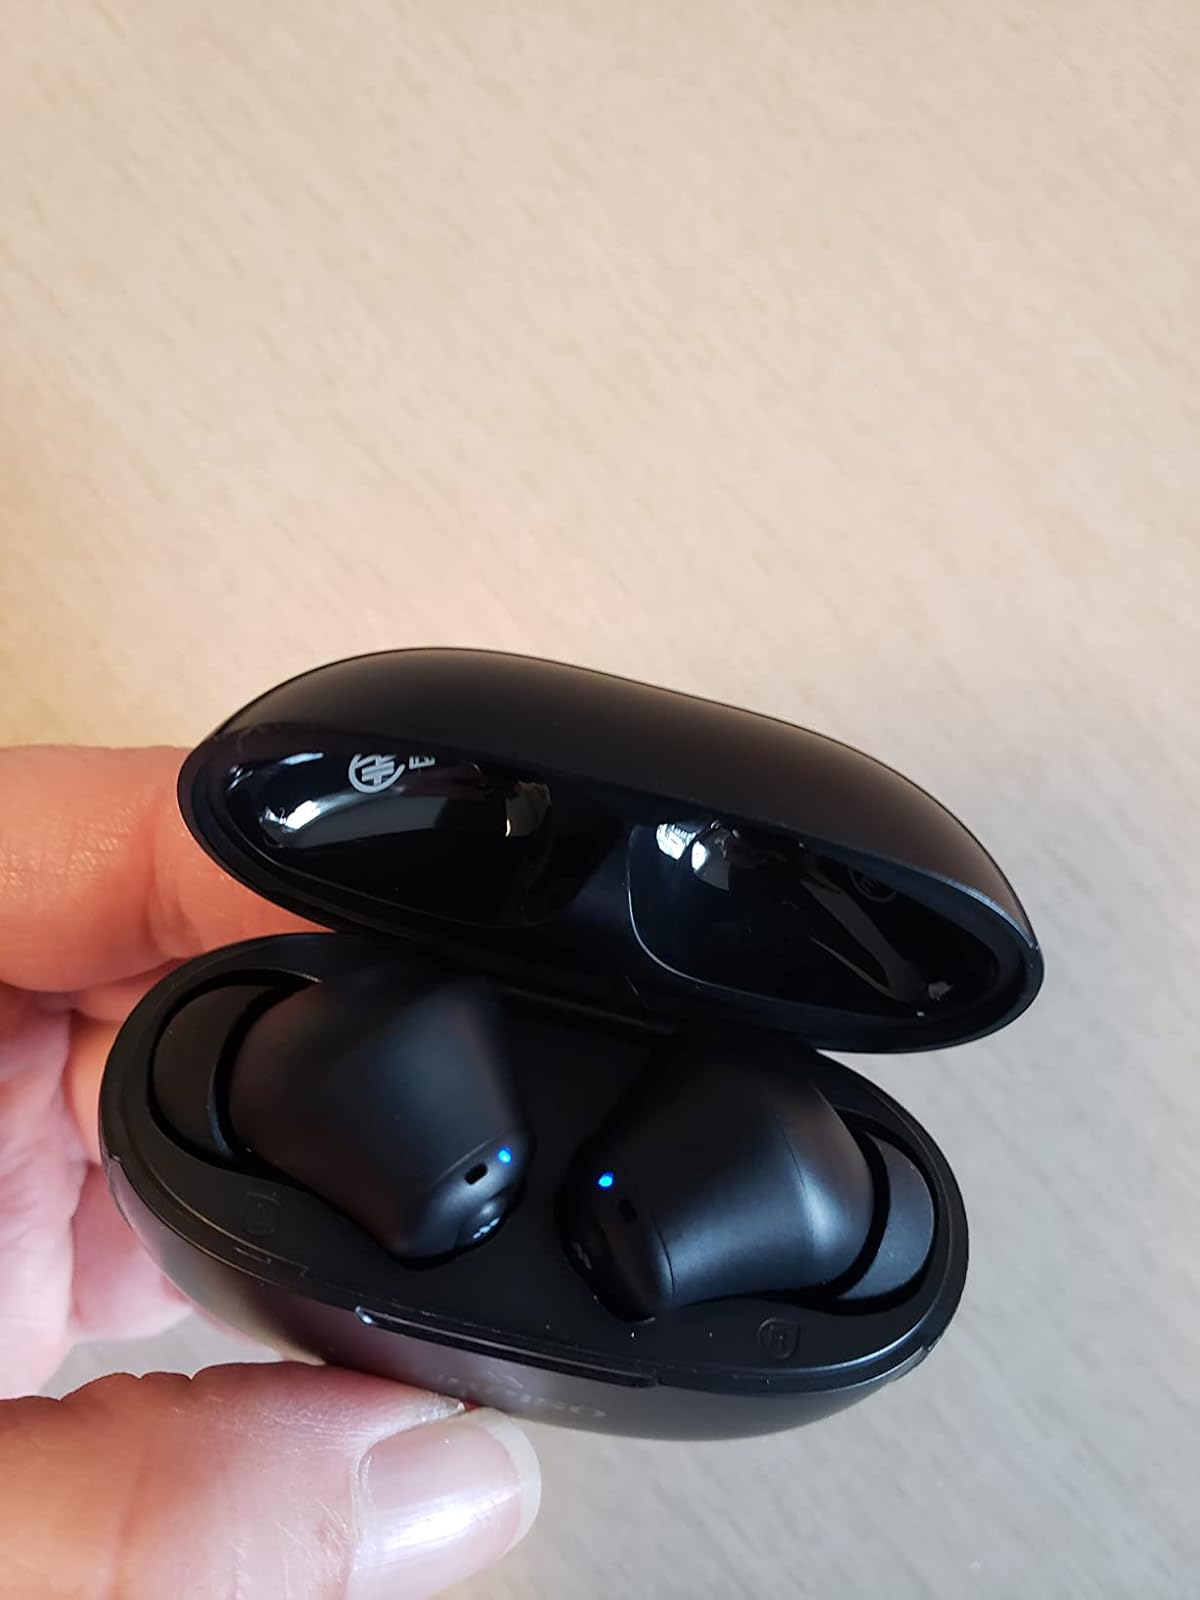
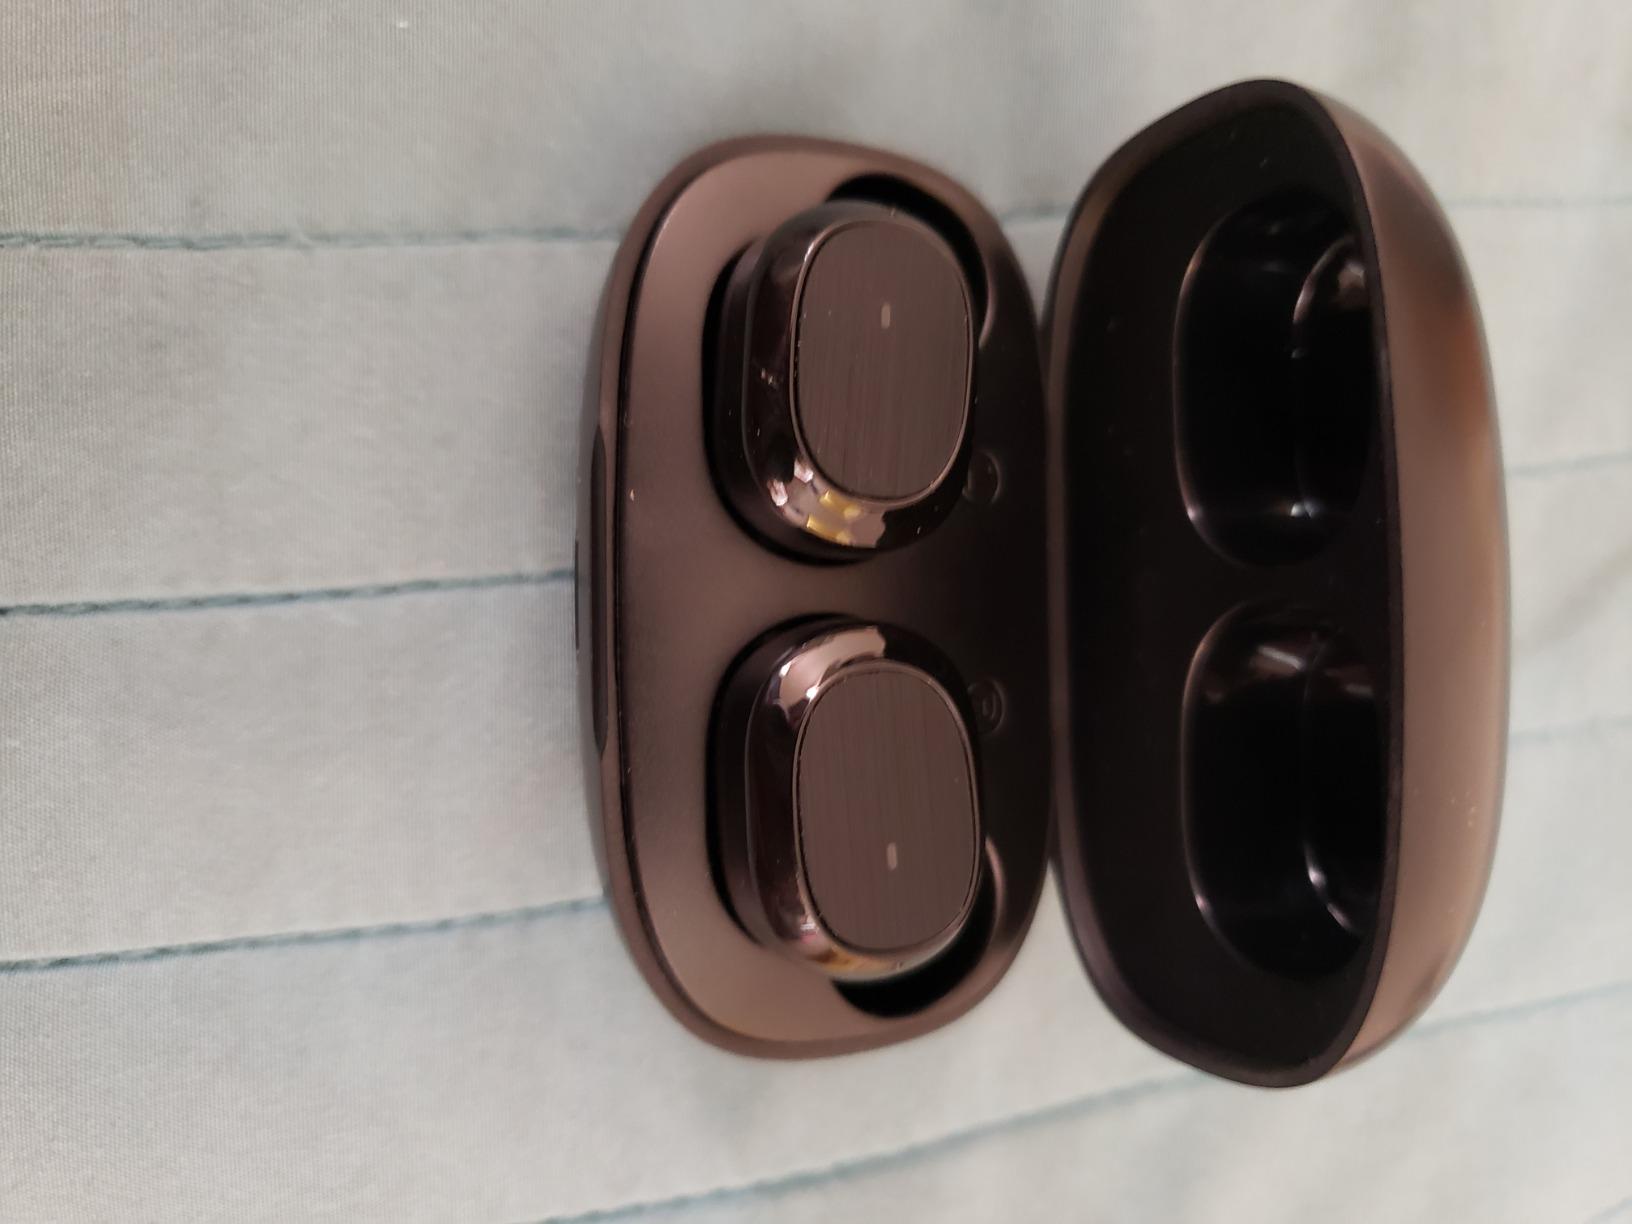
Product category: earbuds
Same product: no